Hurt (band)

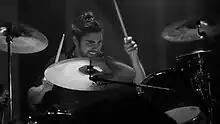
Victor Ribas, the band's drummer

The band's first work under a major record label would be two albums entitled "Vol. 1" and "Vol. II". They were both recorded and produced with Eric Greedy. The initial plan was to have the albums be released as a double album, but Capitol rejected the idea as "too much of an investment at once". Instead, the band used the extra time to re-record and improve upon "Vol. II". "Vol. 1" was released on March 21, 2006. Three singles were released to radio – "Rapture", "Falls Apart", and "Danse Russe". "Vol. II" was later released on September 25, 2007, along with two more singles, "Ten Ton Brick" and "Loded". After their having major record label exposure, the band opted to re-release "The Consumation" as "The Re-Consumation" on February 19, 2008, in response to fans spending hundreds of dollars to buy their now-rare original independent releases. The re-released contained one new song, and two other altered songs. Shortly afterwards, in April, Ansley announced his departure from the band, to pursue a career in writing and directing.